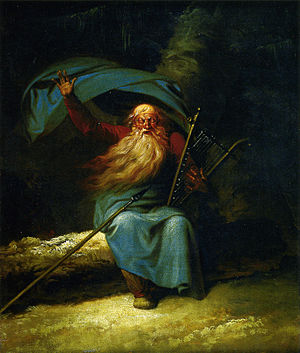
Ossian
Ossians svanesang ved Nicolai Abildgaard.
Ossian opgives have været en keltisk barde fra 3. århundrede, søn af en kong Fingal af Alba i Højskotland. Han er bekendt fra Ossians sange.